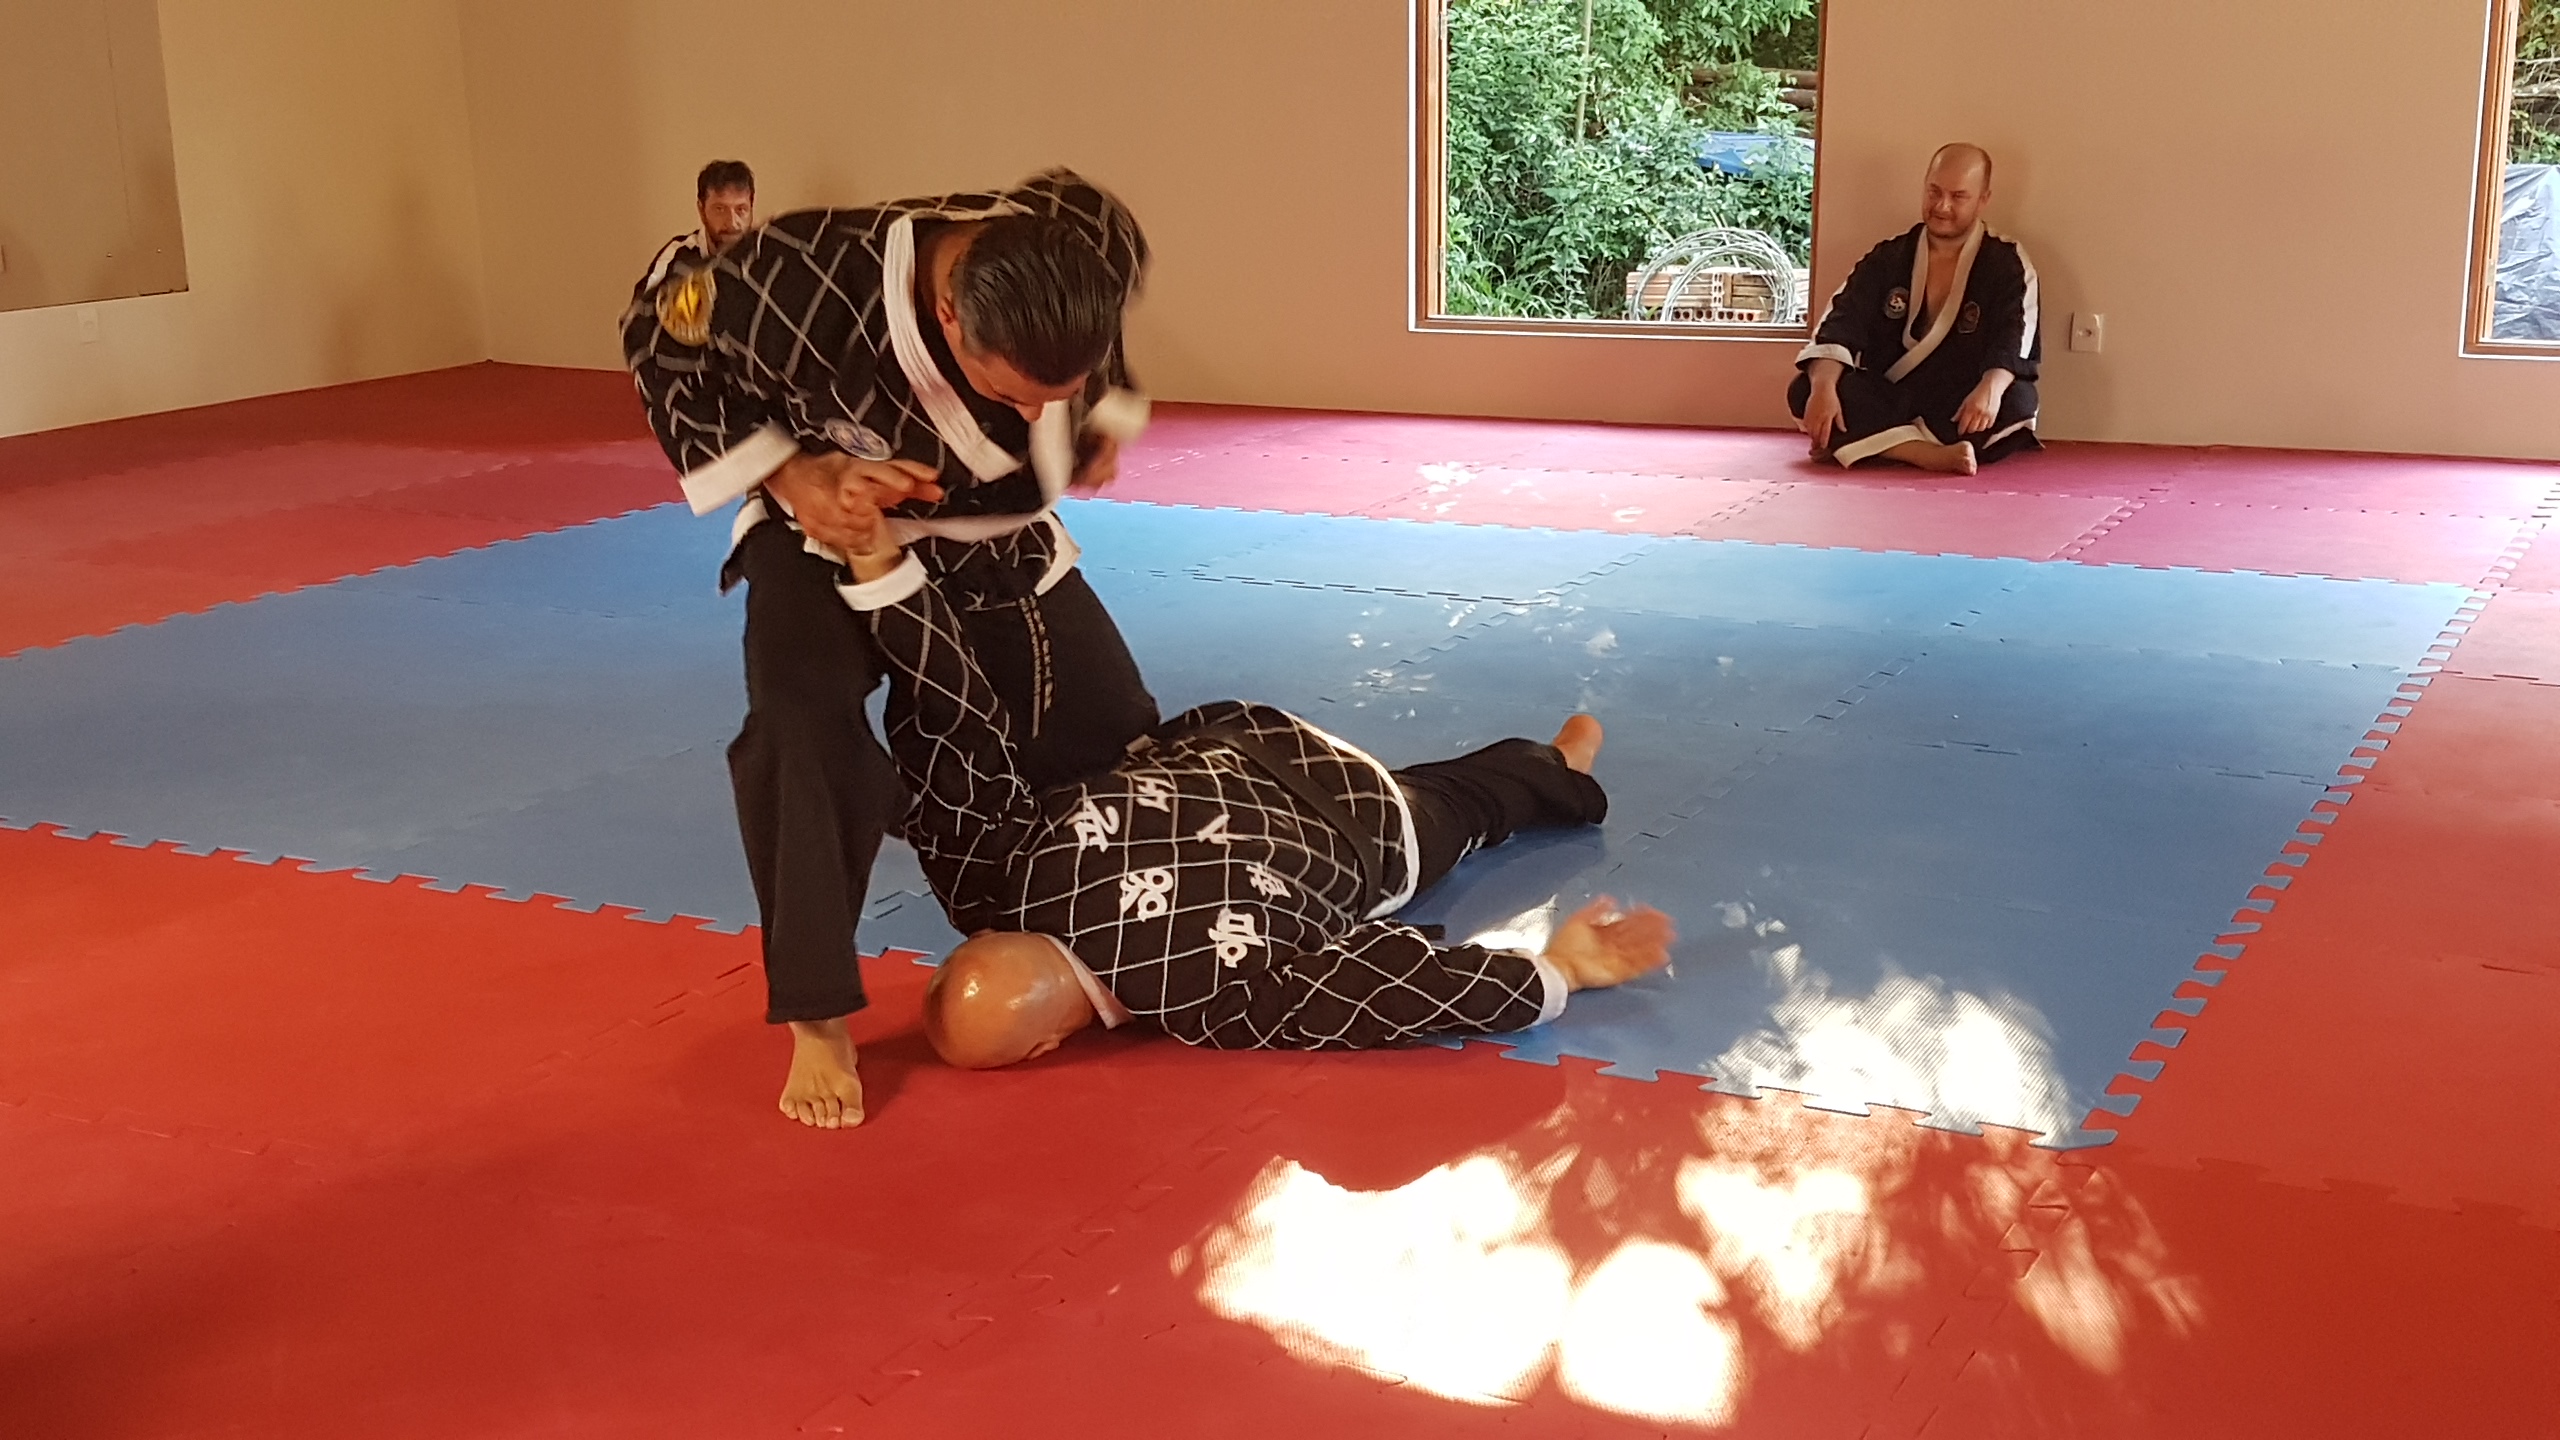
sports, hapkido, martial arts, combat sport, mat, individual sports, contact sport, flooring, carpet, striking combat sports, grappling, dait ry aiki j jutsu, jujutsu, mixed martial arts